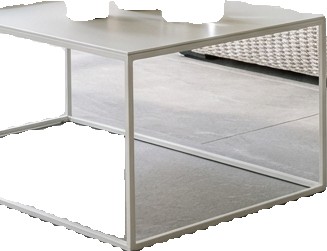
Surface category: table